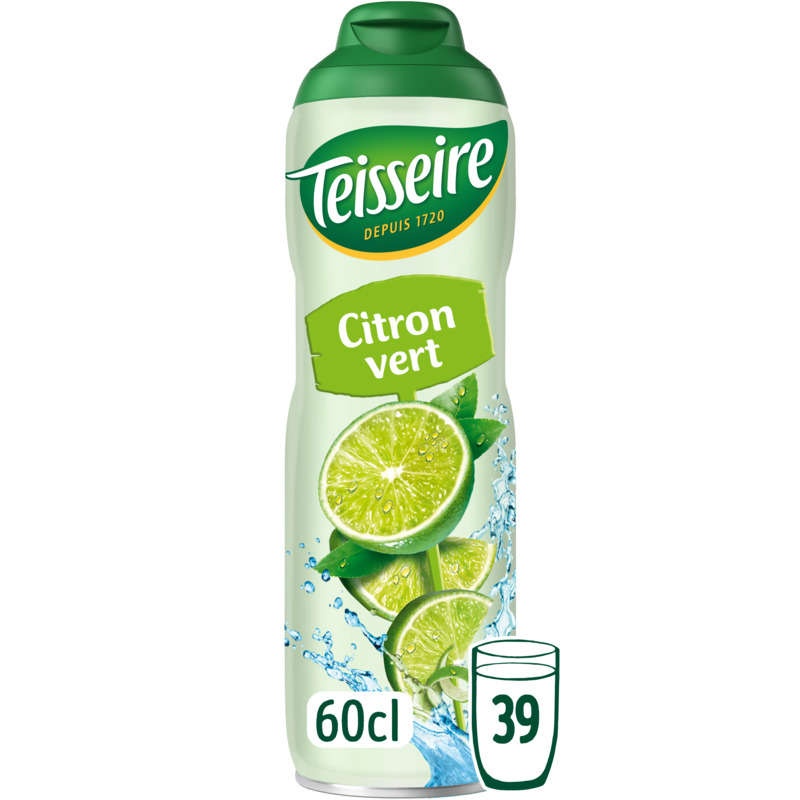
Teisseire Citron vert 60cl
Le sirop de citron vert Teisseire est idéal pour préparer des boissons rafraîchissantes et vous garantir un moment de gourmandise. Implanté au cœur des Alpes depuis 1720, Teisseire vous propose des sirops fruités, issus d'un savoir faire historique, qui accompagnent vos moments de partage, le tout sans arômes artificiels et sans conservateurs. De l'emblématique Grenadine aux parfums plus raffinés, découvrez notre large gamme de sirops issus des fruits et des plantes.
Brand: Monoprix
Category: Food, Beverages & Tobacco > Beverages > Cordials, Syrups & Squash